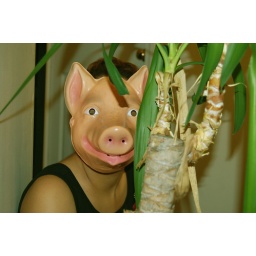
The lonely pig girl sits in her house.